Mezhrabpomfilm

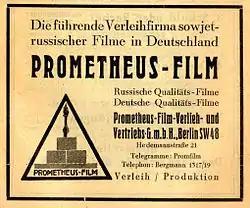
1928 ad for the Prometheus production division

Its German branch Prometheus Film, produced some of the "socially committed cinematic art of the late Weimar Republic [Red Dream Factory productions] such as Phil Jutzi's work, Leo Mittler's "Beyond the Street" ("Jenseits der Strasse" 1929), Slatan Dudow's "Kuhle Wampe or Who Owns the World?" ("Kuhle Wampe, oder: Wem gehört die Welt?" 1932) berlinale pressrelease], as well as two joint productions with Mezhrabpomfilm, before going bankrupt in 1932.